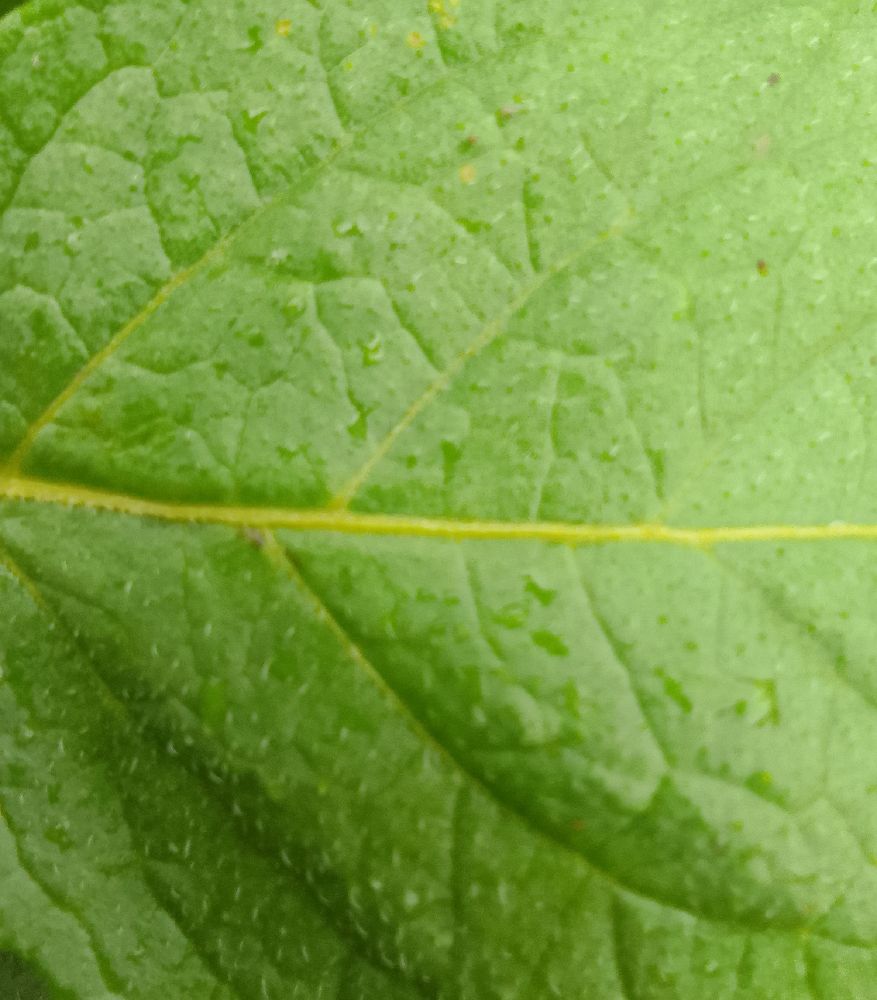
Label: Healthy